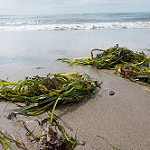
Scene: Outdoor